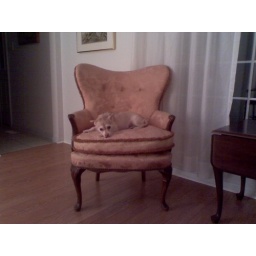
Chimmy in pink chair